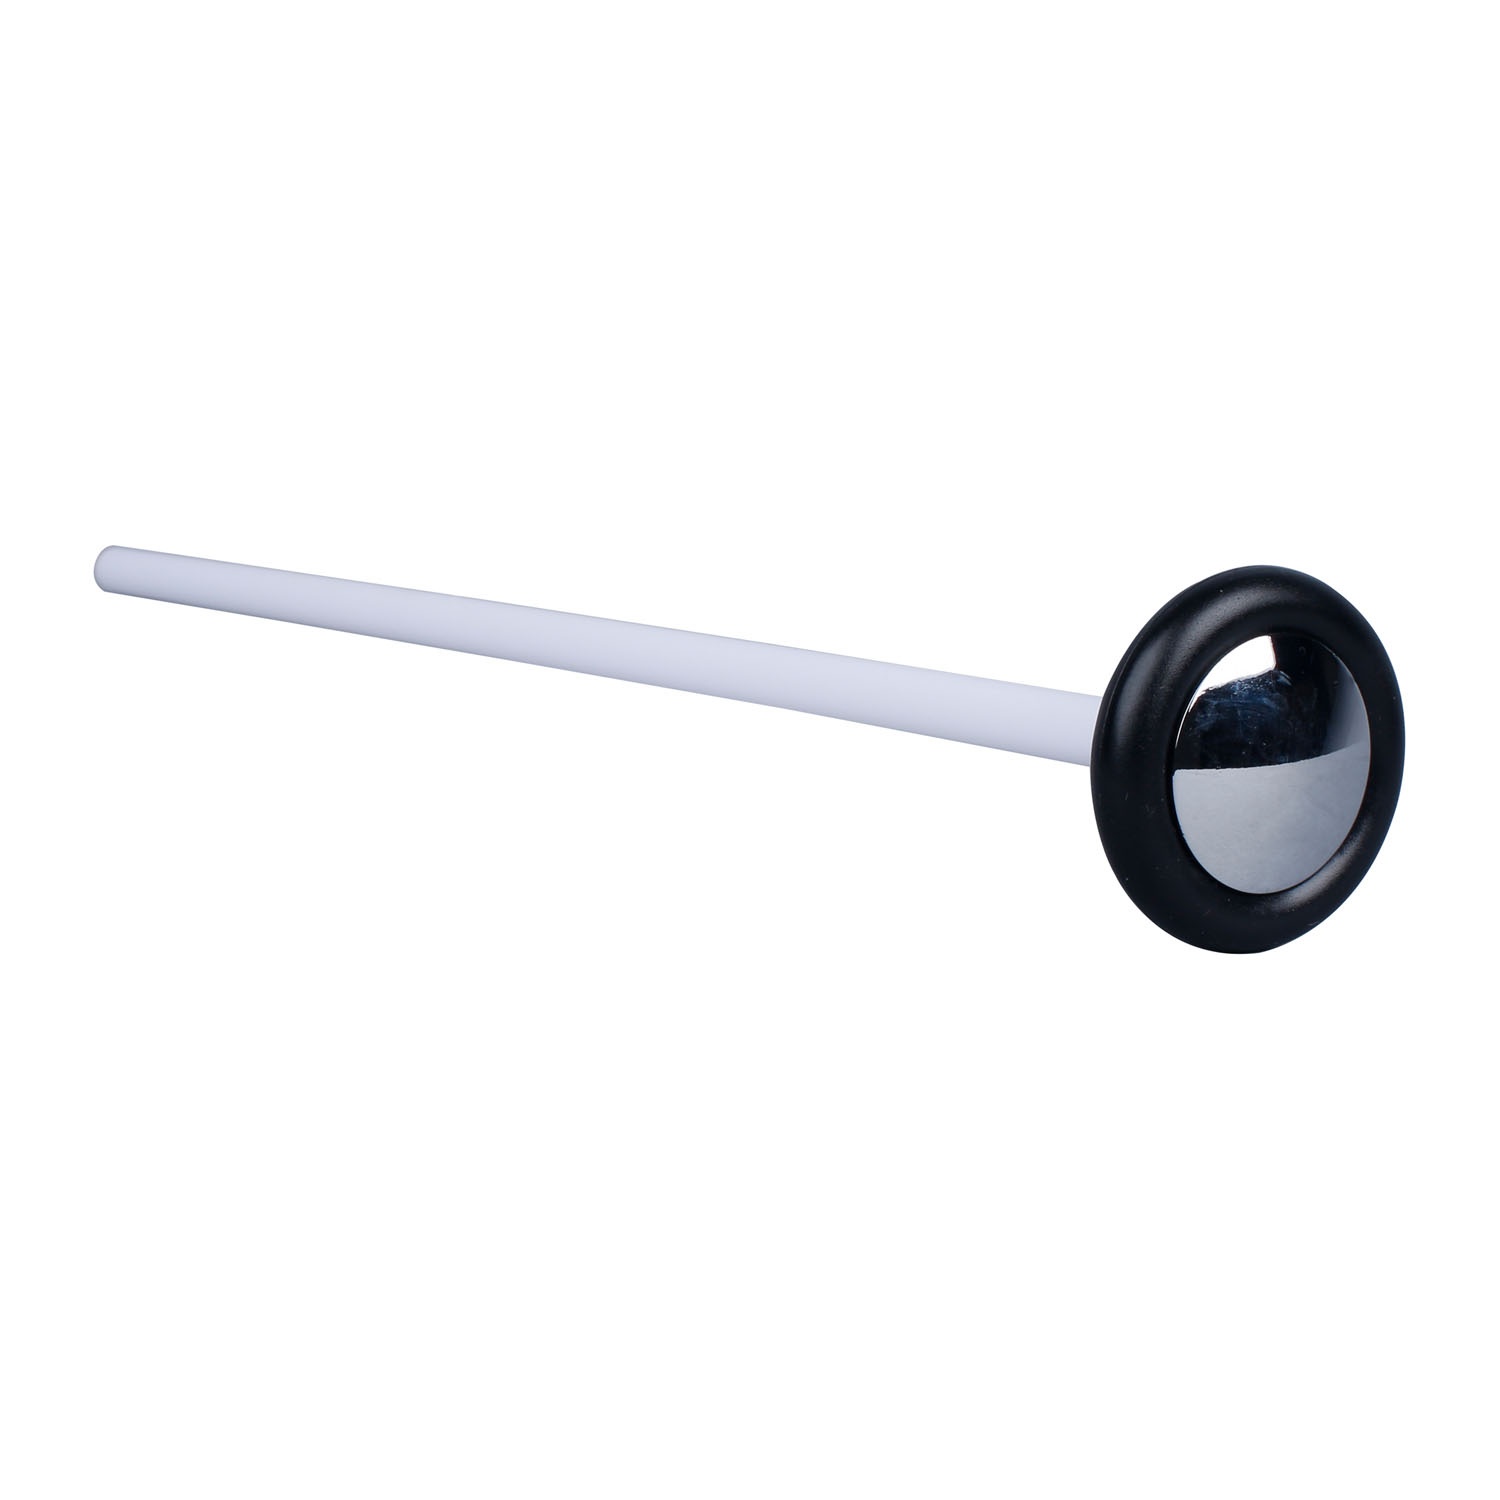
Percussion Hammer, Babinski, 14" (7016)
Percussion Hammer, Babinski, 14"
Brand: Dukal Corporation
Category: Business & Industrial > Medical > Medical Equipment > Medical Reflex Hammers & Tuning Forks > Babinski Hammers